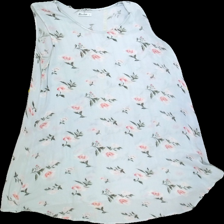
View: front
Type: Tank top
Category: Ladies
Brand: Miss Milla
Colors: Multicolor, Blue, Pink, White, Green, Red
Material: 100%viscose
Pattern: Floral print
Cut: C-collar, Long
Size: L
Season: Summer
Trend: No trend
Stains: Yes
Price range: <50
Recommended usage: Export